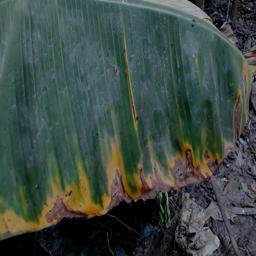
Label: POTASSIUM DEFICIENCY